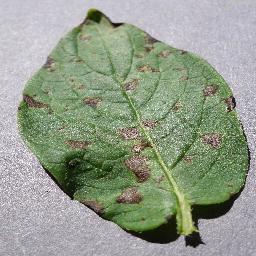
Etiqueta: Tizon_Temprano